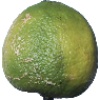
Label: Limes 1